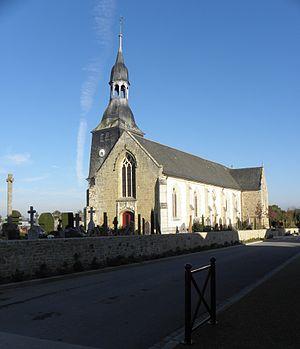
Église Saint-Médard de Torcé (35). Façade occidentale et flanc sud.
Torcé est une commune française située dans le département d'Ille-et-Vilaine en région Bretagne, peuplée de 1 187 habitants.
L'église Saint-Médard est une église catholique située à Torcé, dans le département d'Ille-et-Vilaine, en France. Elle a été inscrite au titre des monuments historiques par arrêté du 16 décembre 2003.